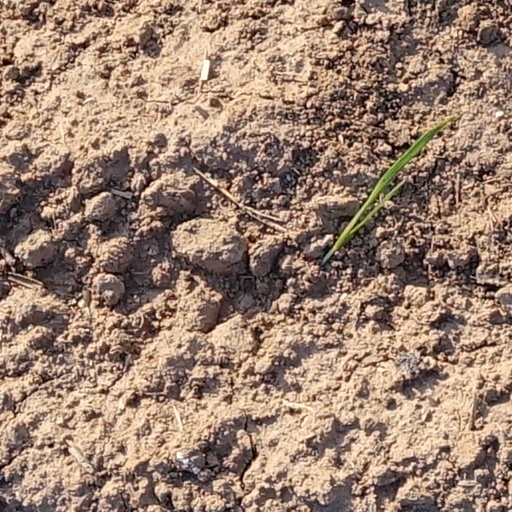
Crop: wheat